Palagruža

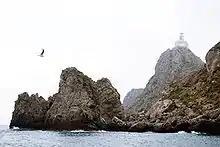
Vela Palagruža and the lighthouse

Palagruža is a small Croatian archipelago in the middle of the Adriatic Sea. It is uninhabited, except by lighthouse staff and occasional summer tourists. Palagruža can be reached only by a chartered motorboat, requiring a journey of several hours from nearby islands like Lastovo, Korčula, or Vis. It is administratively part of the municipality of Komiža.